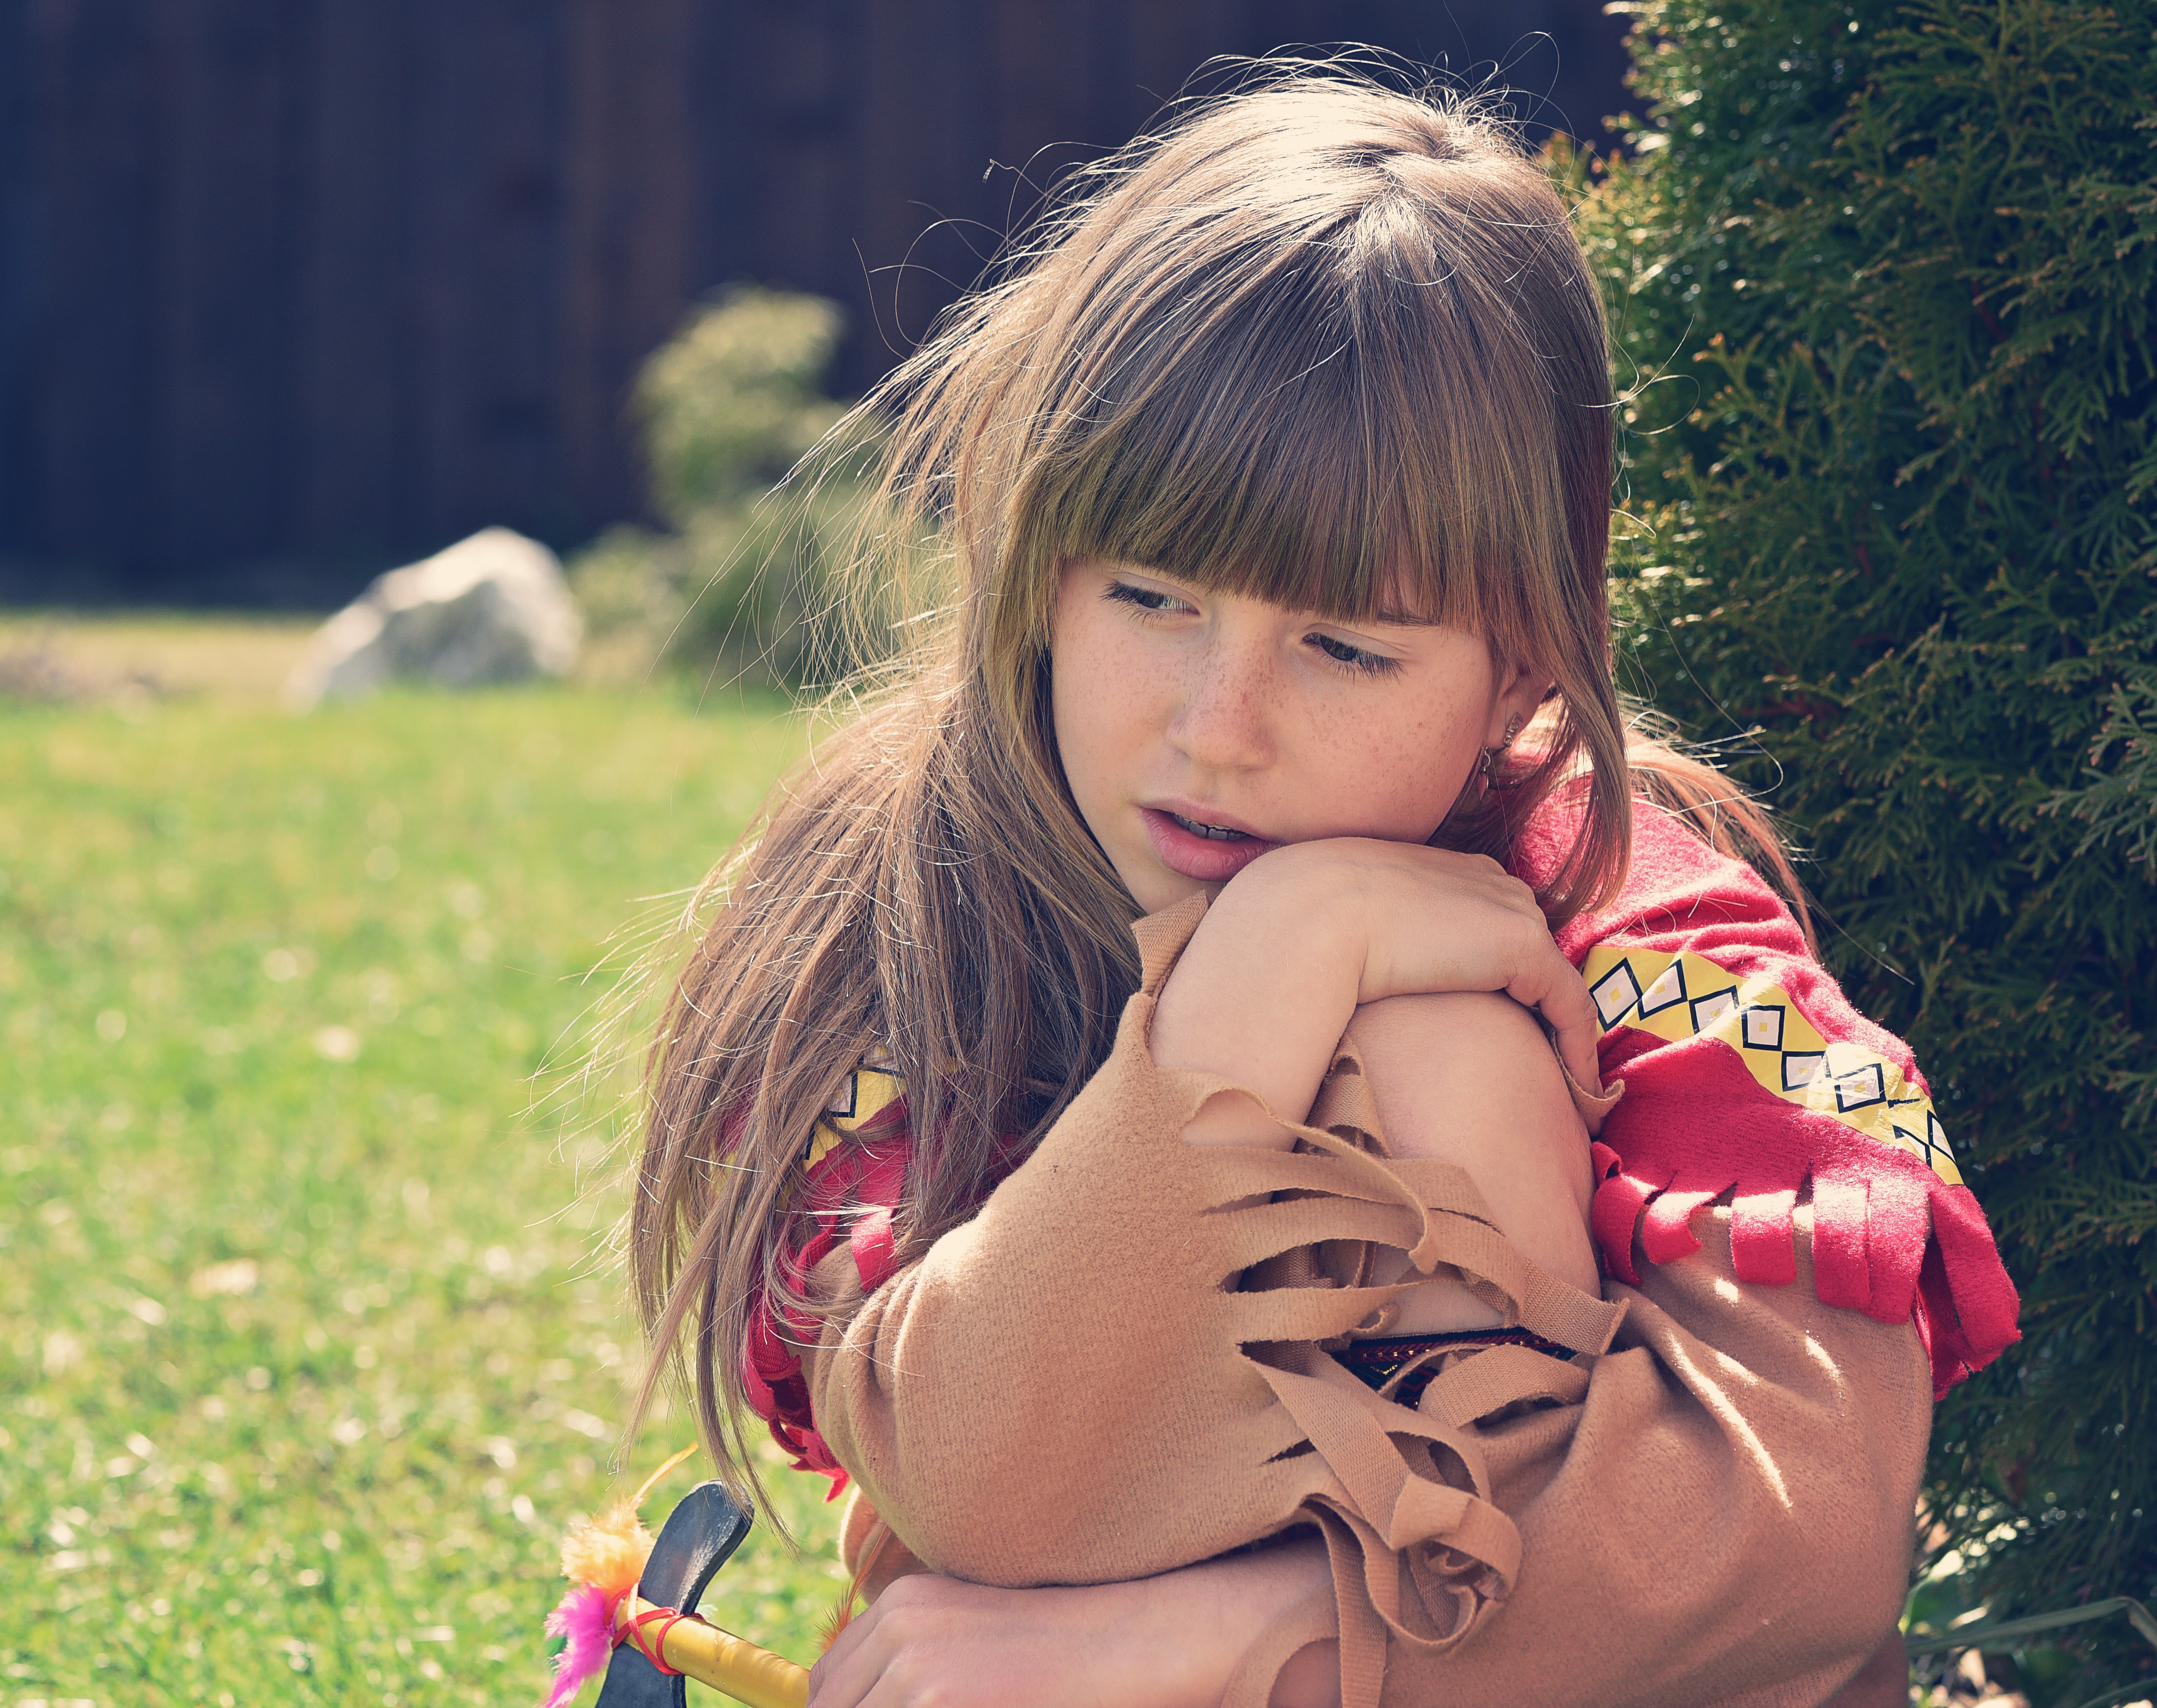
nature, grass, person, girl, woman, hair, flower, view, portrait, model, child, clothing, thoughtful, lady, facial expression, smile, long hair, sad, face, fun, toddler, eye, head, skin, beauty, blond, out, organ, emotion, photo shoot, portrait photography